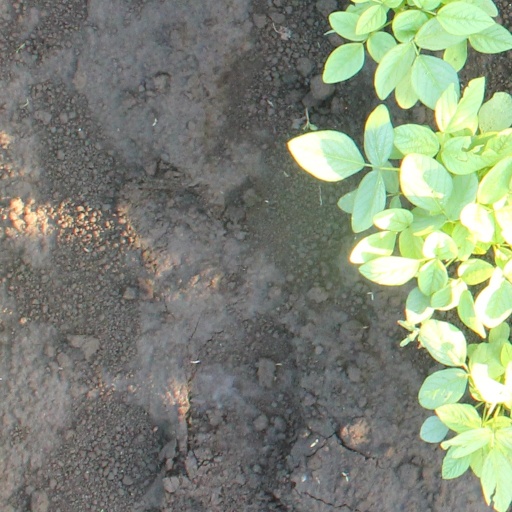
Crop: soybean